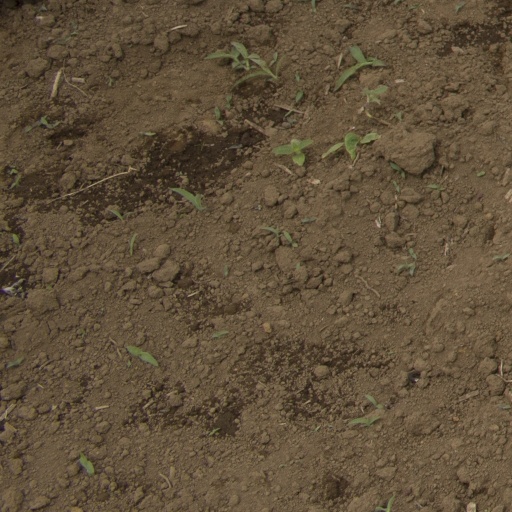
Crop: Jerusalem artichoke